Robert Harding Evans

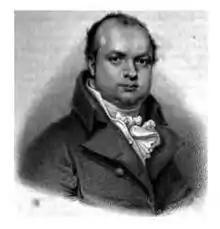
Robert Harding Evans, engraving by Samuel Freeman after William Behnes.

Evans was the son of Thomas Evans (1742–1784). After an education at Westminster School he was apprenticed to Thomas Payne of the Mews Gate, and succeeded to the business of James Edwards, bookseller in Pall Mall, London.